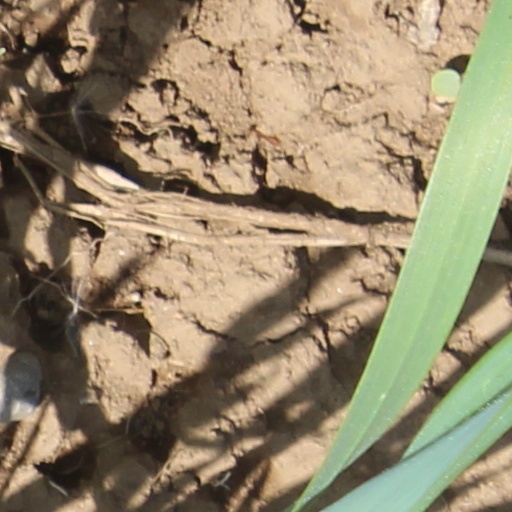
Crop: wheat